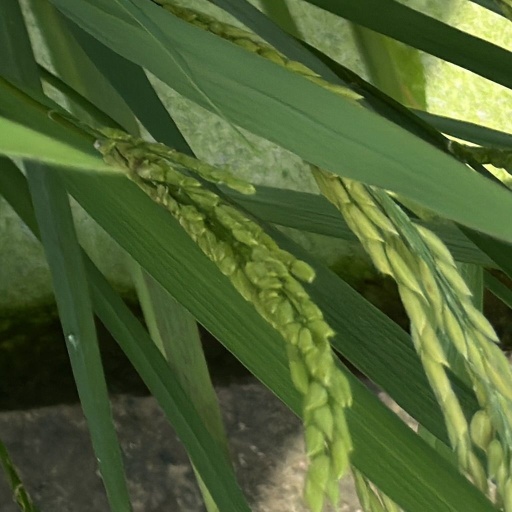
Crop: rice